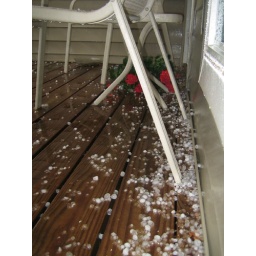
the red things in the background were flowers knocked off the table during the storm - the flower pot didn't make it